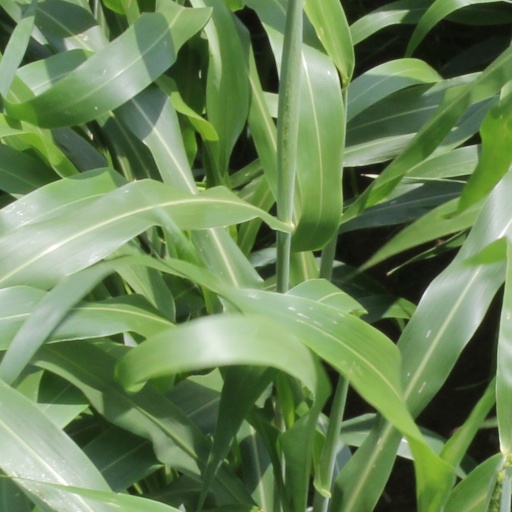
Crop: sorghum